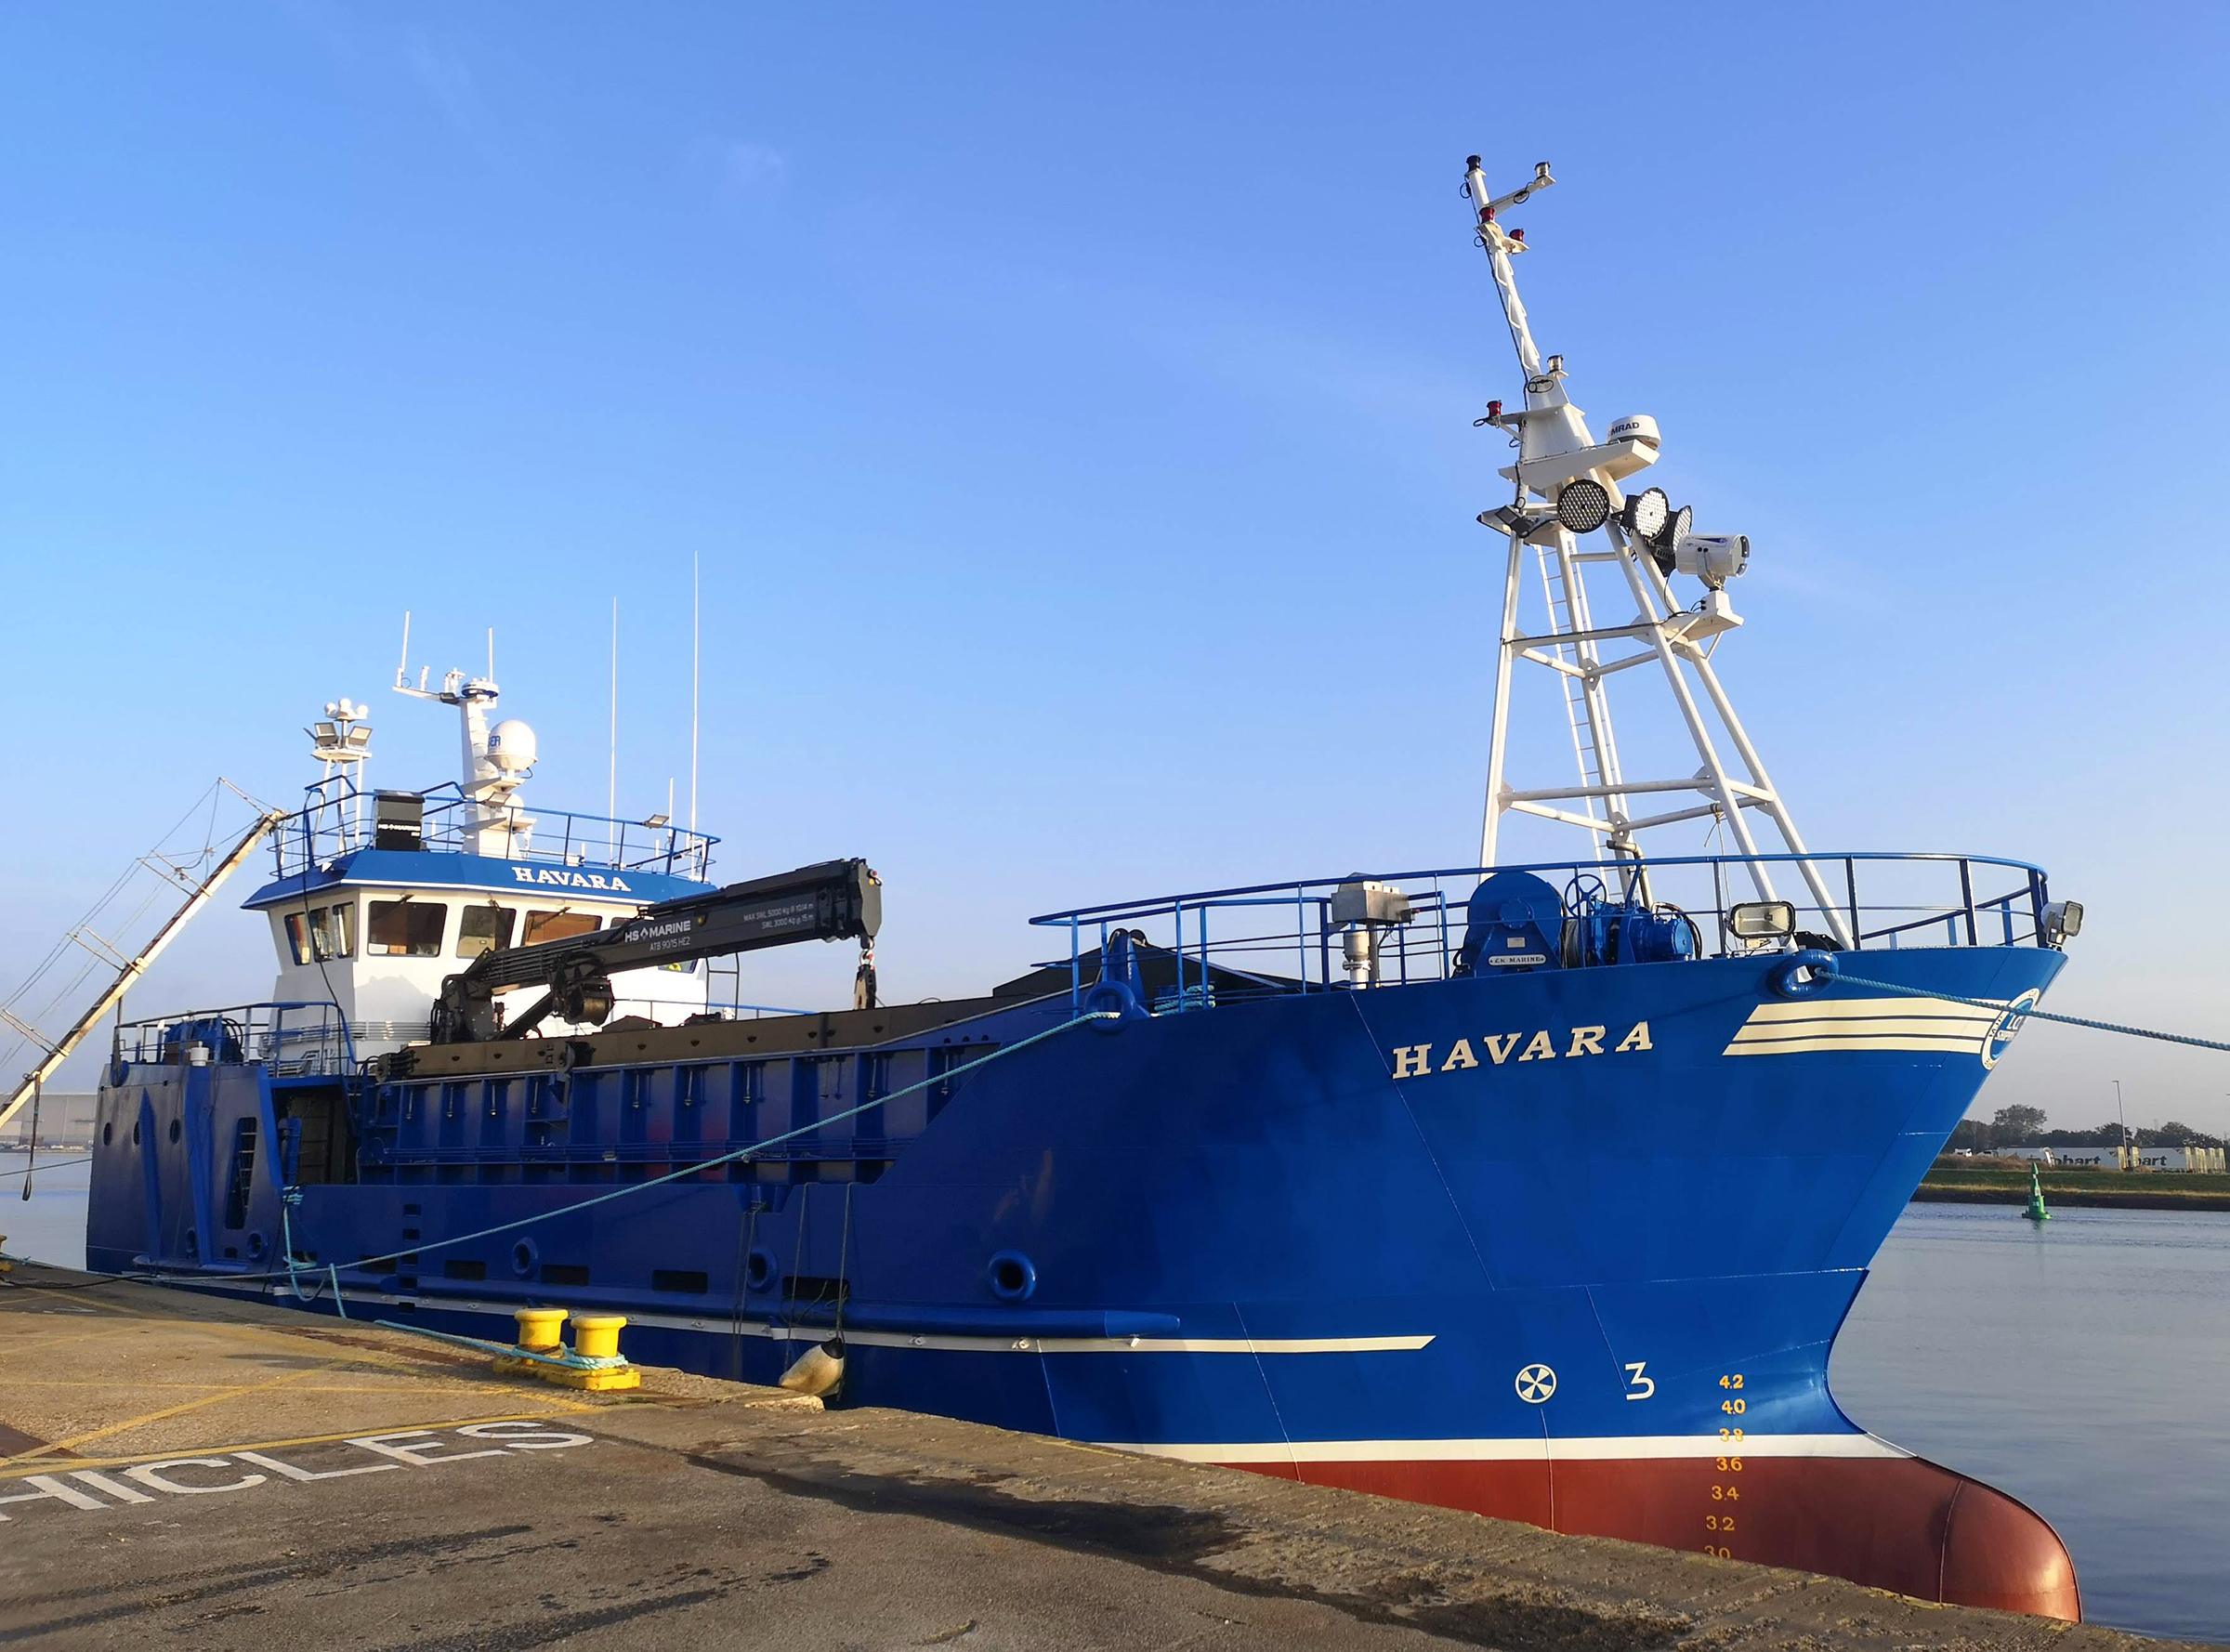
Vehicle type: Ships